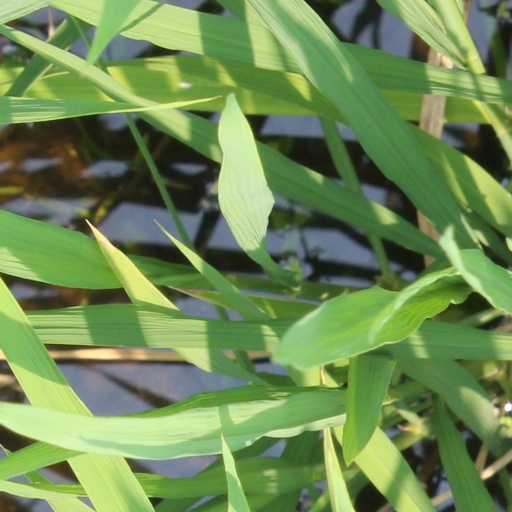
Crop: rice